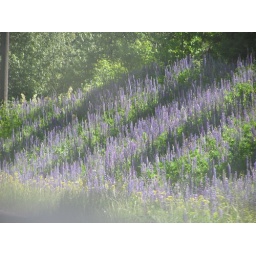
In June the sides of the Trans Canada highway in B.C. is a sea of blue Lupins grow wild everywhere.